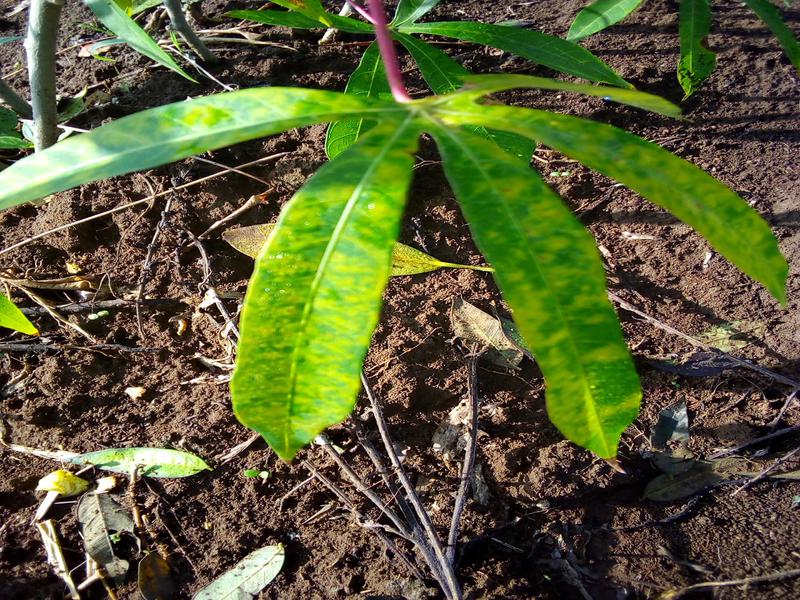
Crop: cassava
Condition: brown_streak_disease